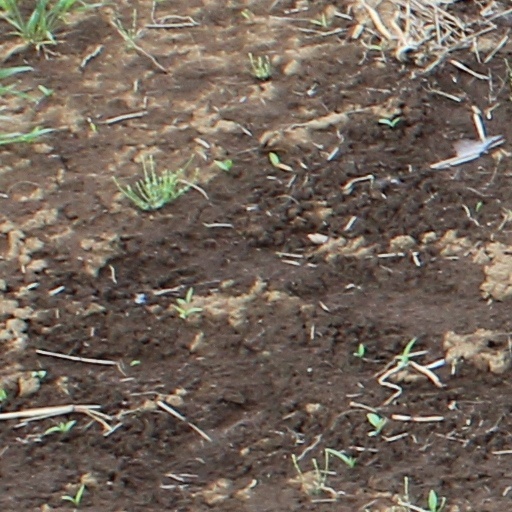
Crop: wheat